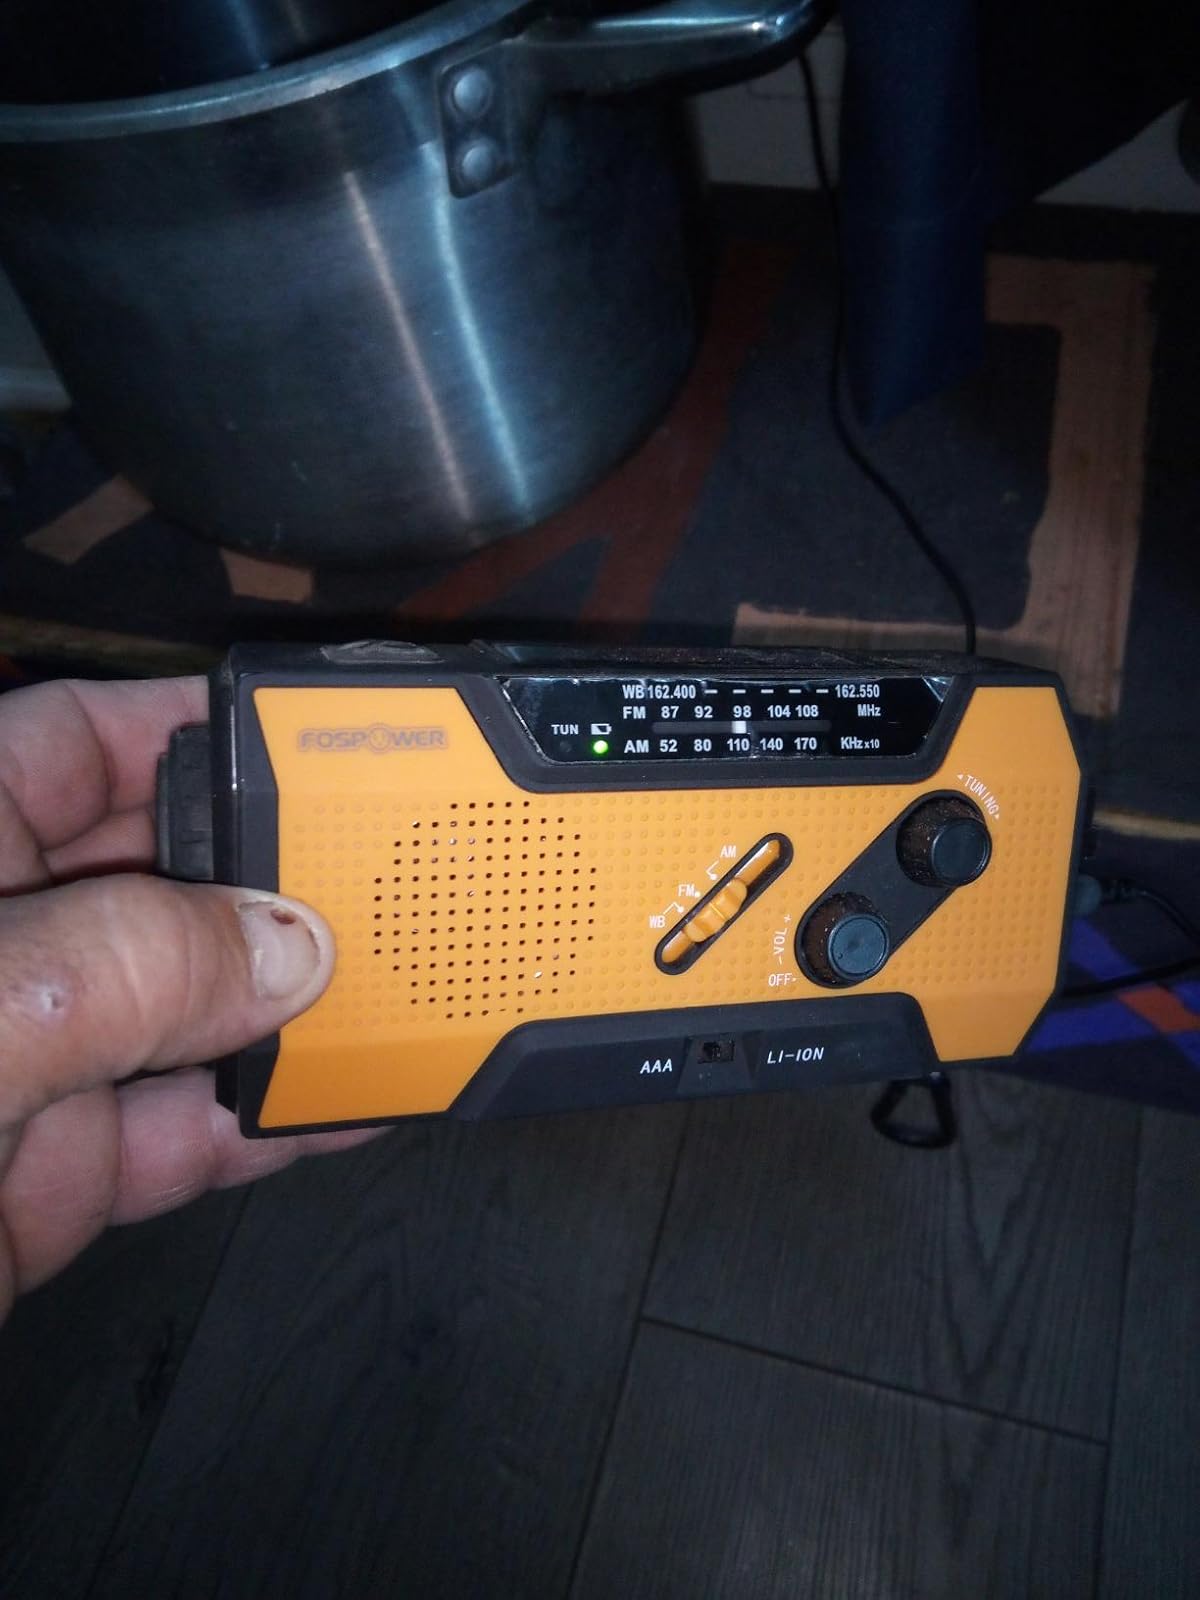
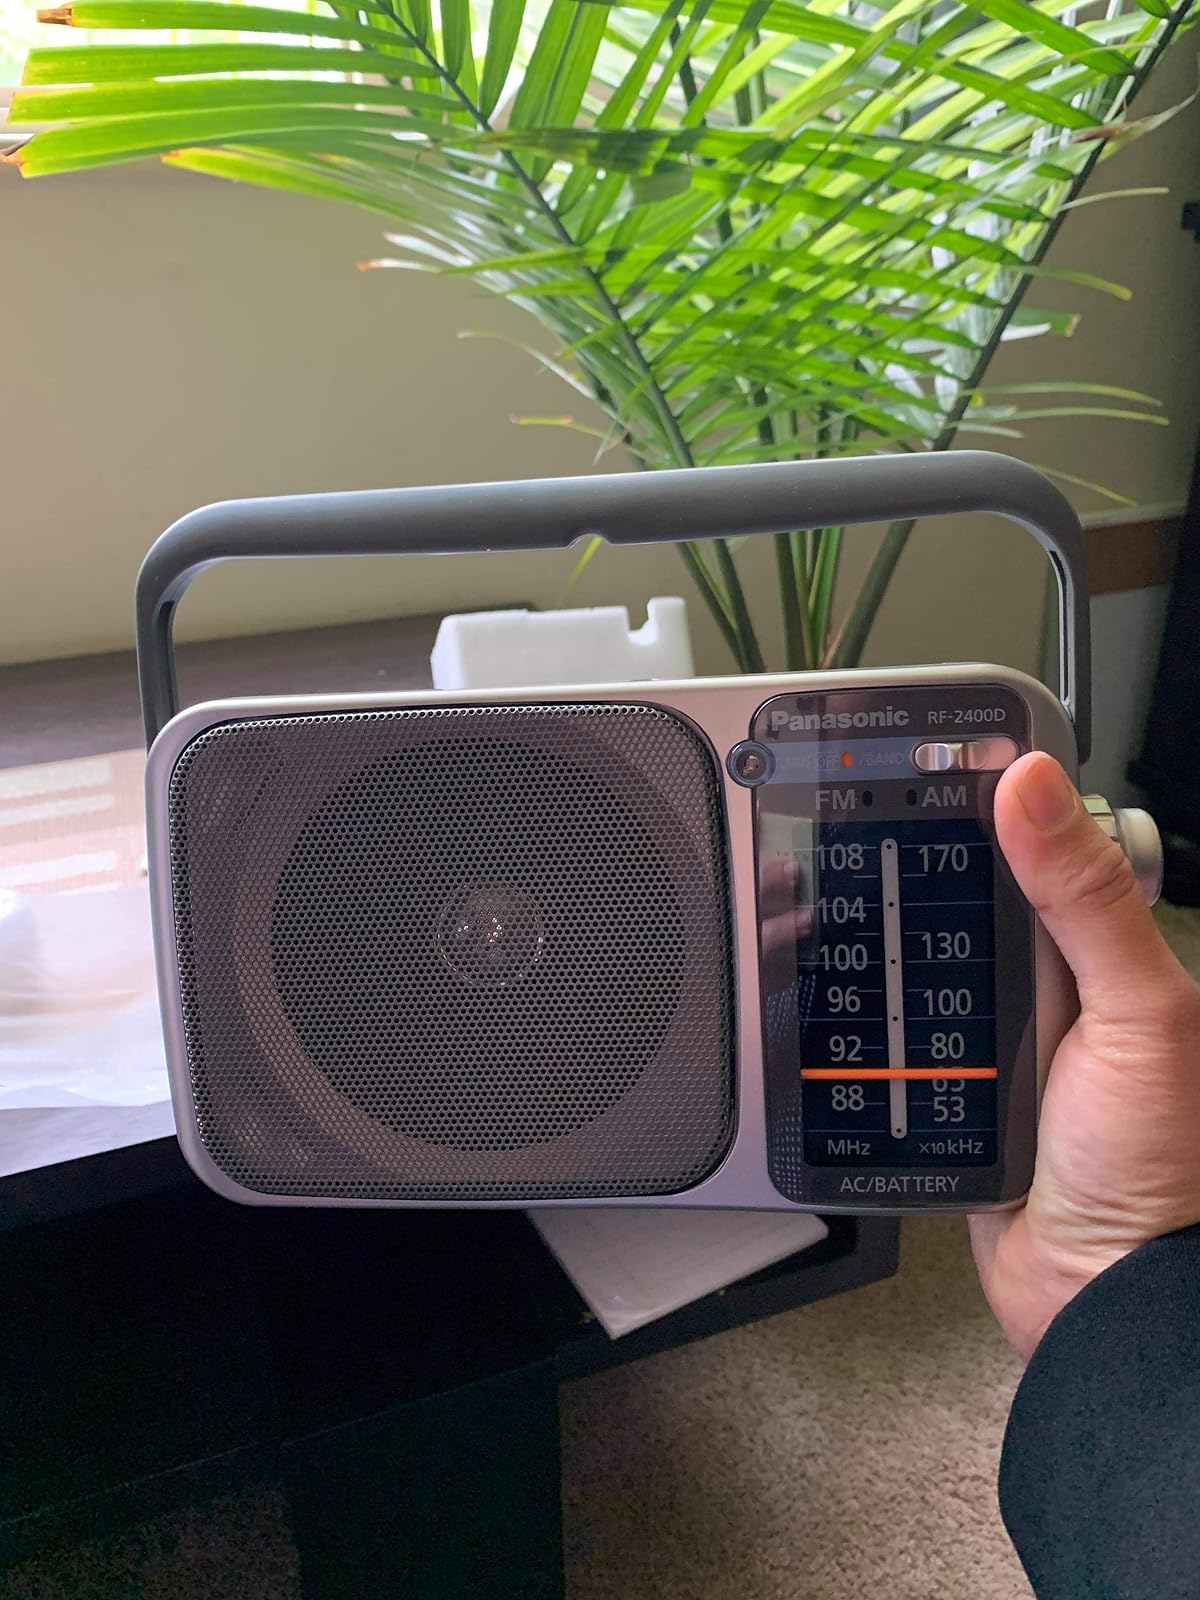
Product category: radio
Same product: no